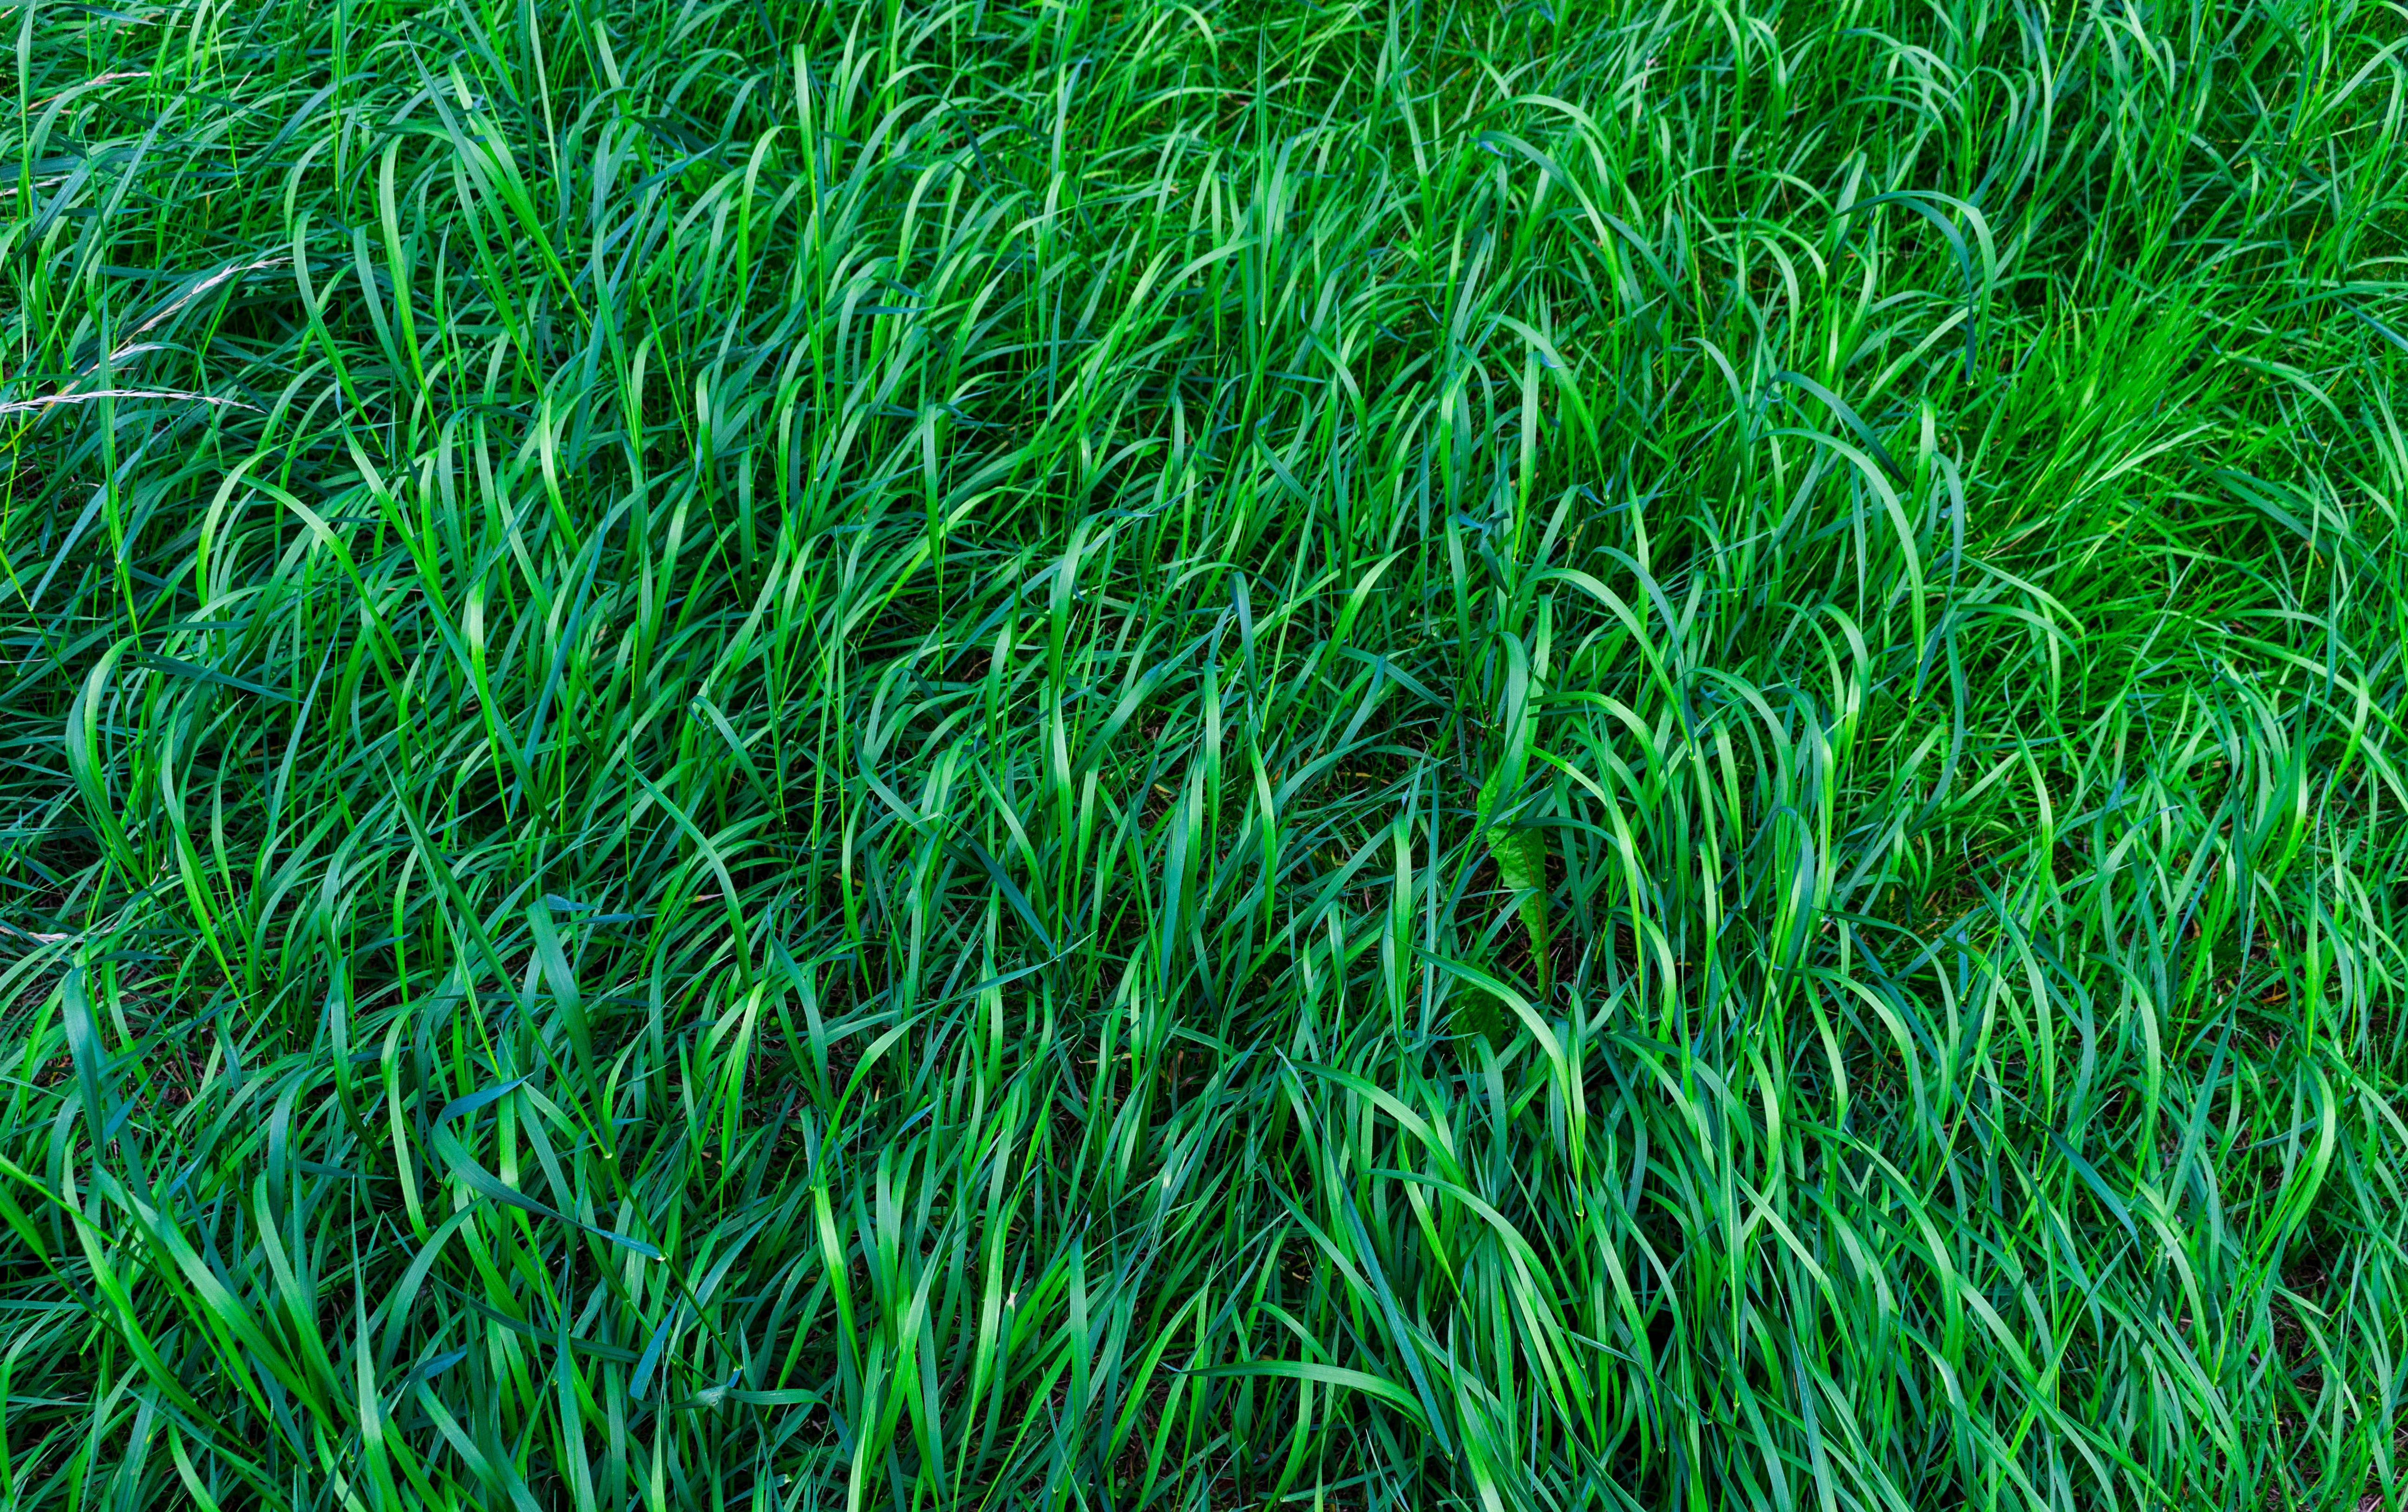
green, grass, vegetation, plant, grass family, grassland, fodder, flowering plant, sweet grass, chrysopogon zizanioides, lawn